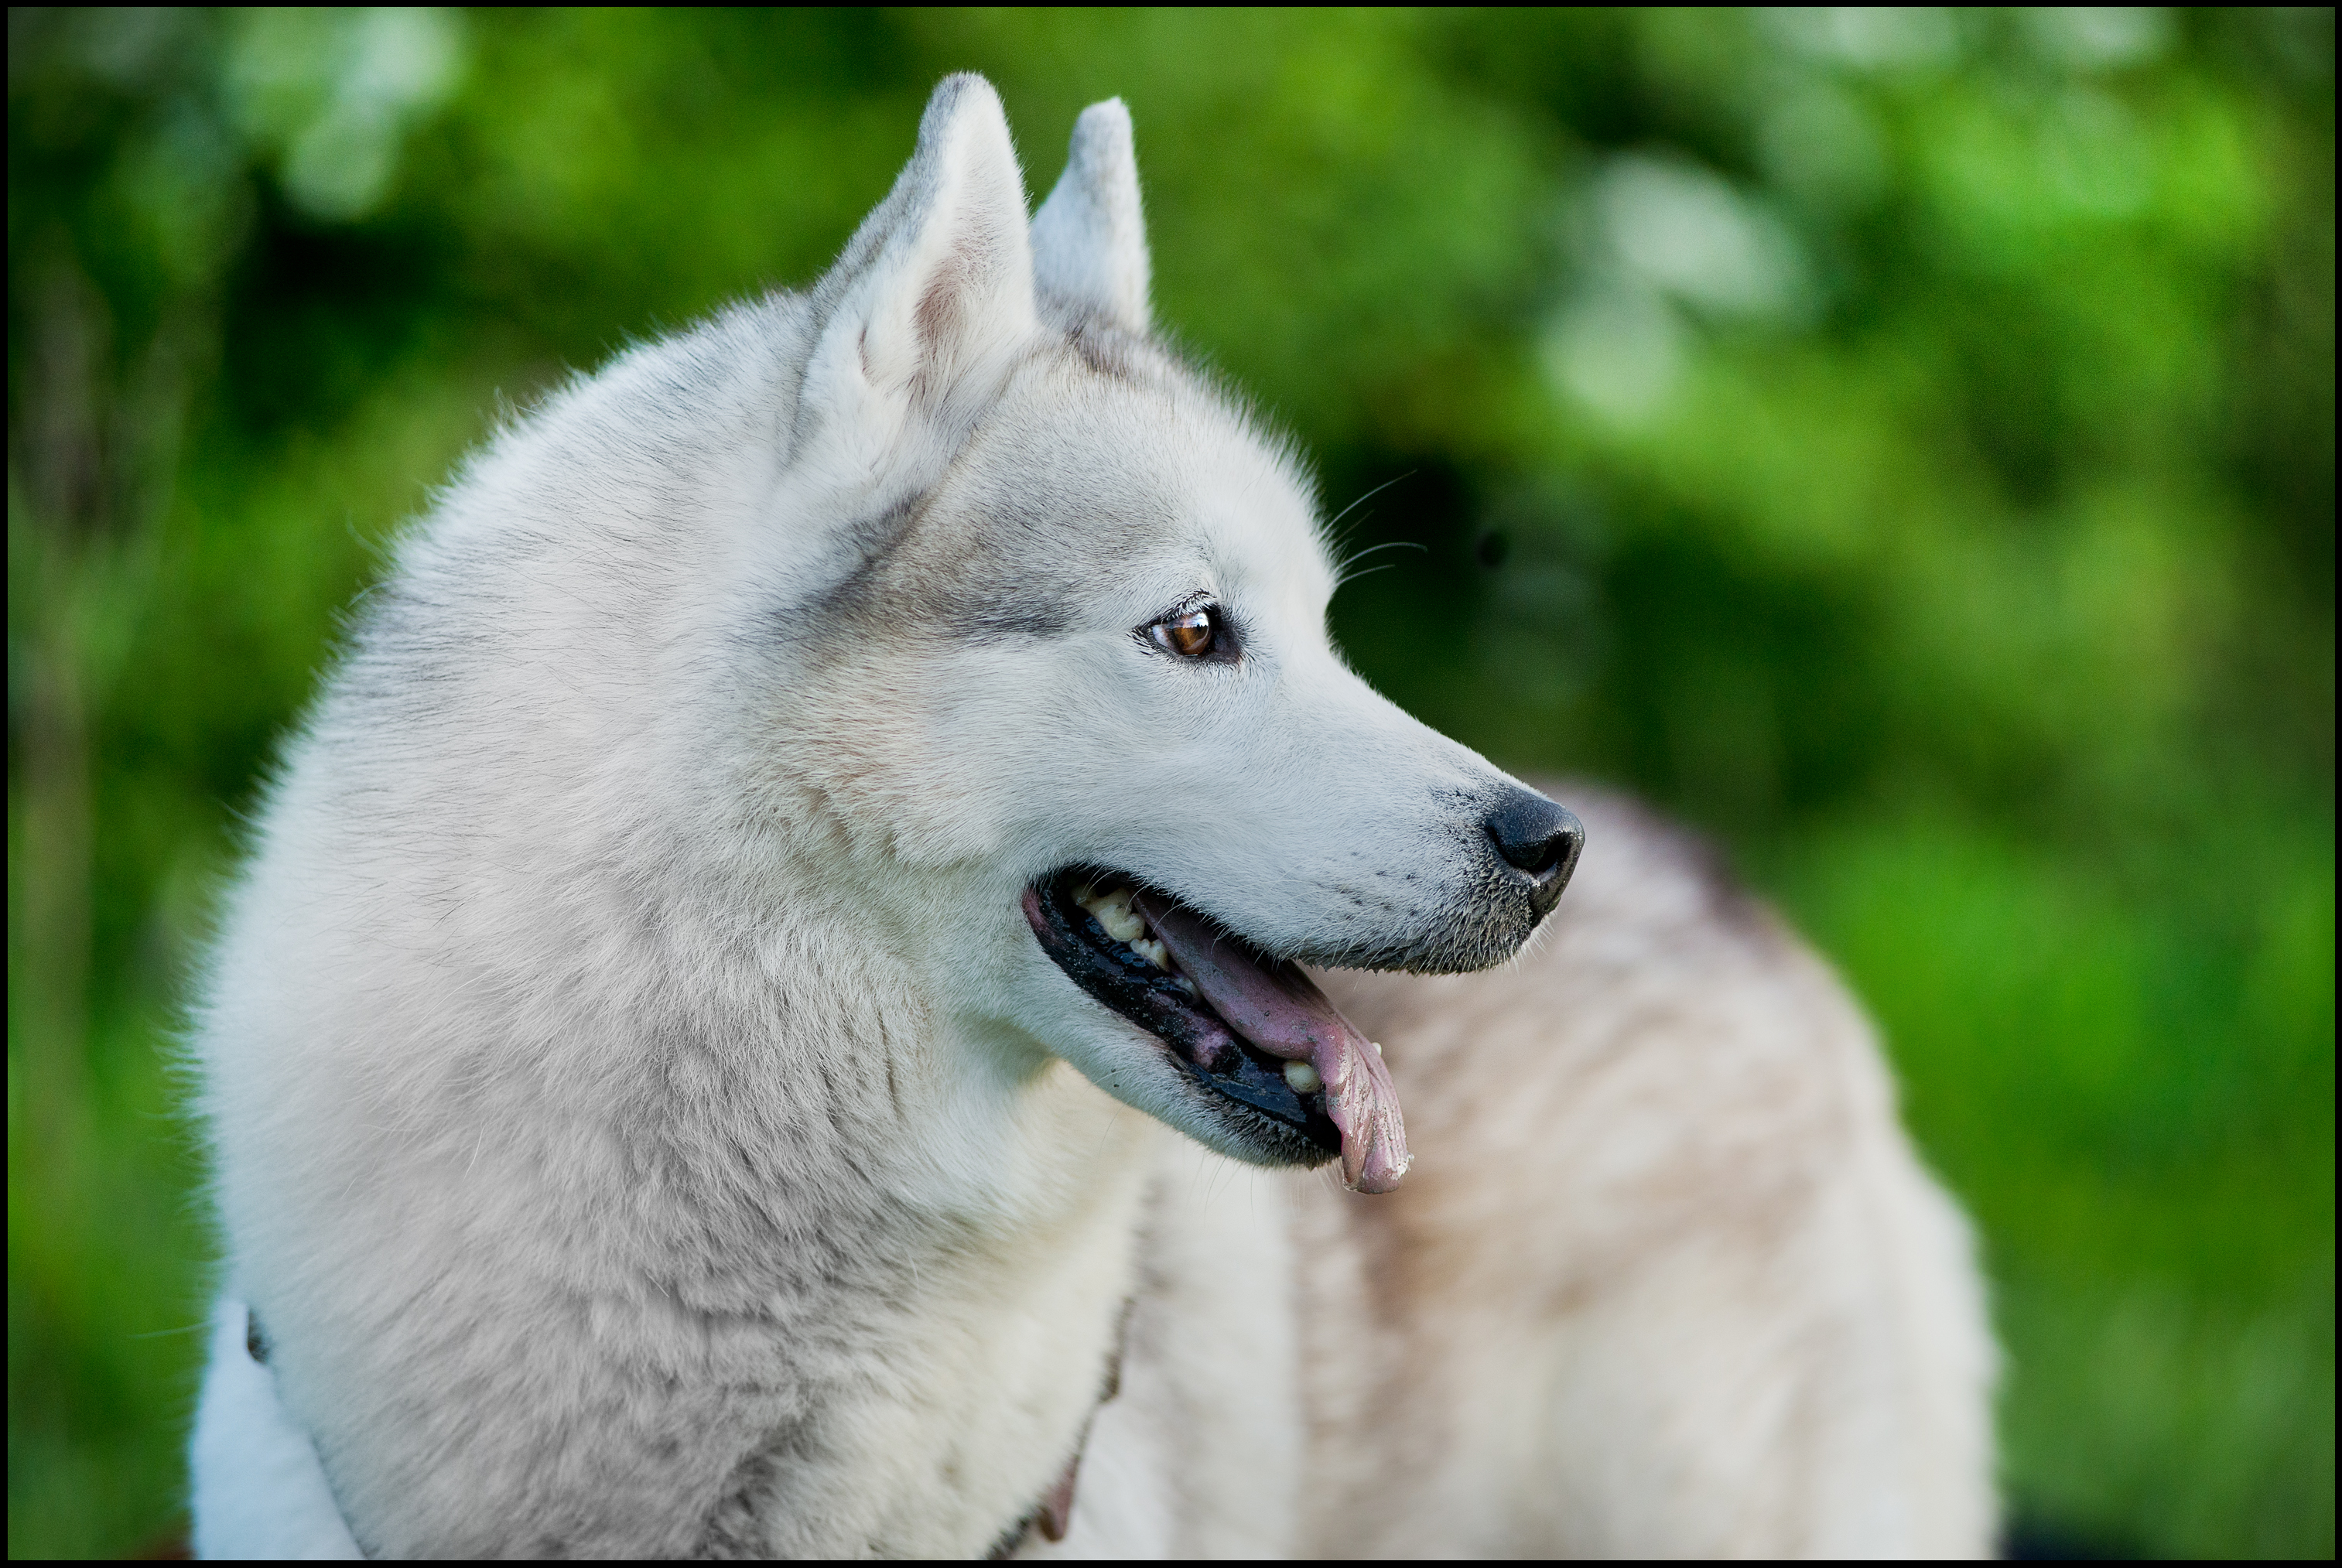
winter, dog, animal, wild, pet, fur, mammal, wolf, hound, husky, nose, ears, vertebrate, sled, wold, tongue, dog breed, akita, breed, domesticated, tame, samoyed, dogsled, white shepherd, siberian husky, alaskan malamute, dog like mammal, saarloos wolfdog, wolfdog, czechoslovakian wolfdog, carnivoran, dog breed group, greenland dog, east siberian laika, west siberian laika, tamaskan dog, northern inuit dog, native american indian dog, berger blanc suisse, kishu, norwegian buhund